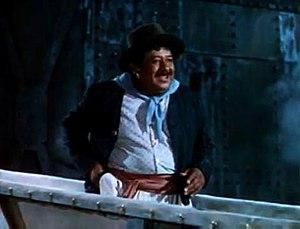
Chris-Pin Martin est un acteur américain d'ascendance mexicaine, né Ysabel Ponciana Chris-Pin Martin Paiz le 19 novembre 1893 à Tucson, mort le 27 juin 1953 à Montebello.